Nomination and confirmation to the Supreme Court of the United States

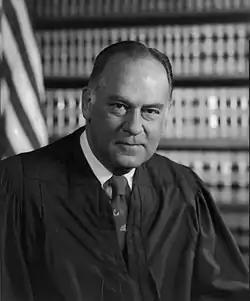
Potter Stewart, the most recent Supreme Court justice initially appointed through a recess appointment

Under Senate rules, nominations still pending when the Senate adjourns at the end of a session or recesses for more than 30 days are returned to the president unless the Senate, by unanimous consent, waives the rule. The president must submit a new nomination when the Senate returns in the new session or following its extended recess if the president still desires Senate consideration of a returned nomination. Eisenhower re-nominated John Harlan in January 1955, when the new Congress convened. Obama's successor, Donald Trump, nominated Neil Gorsuch to fill the Scalia vacancy shortly after his inauguration.